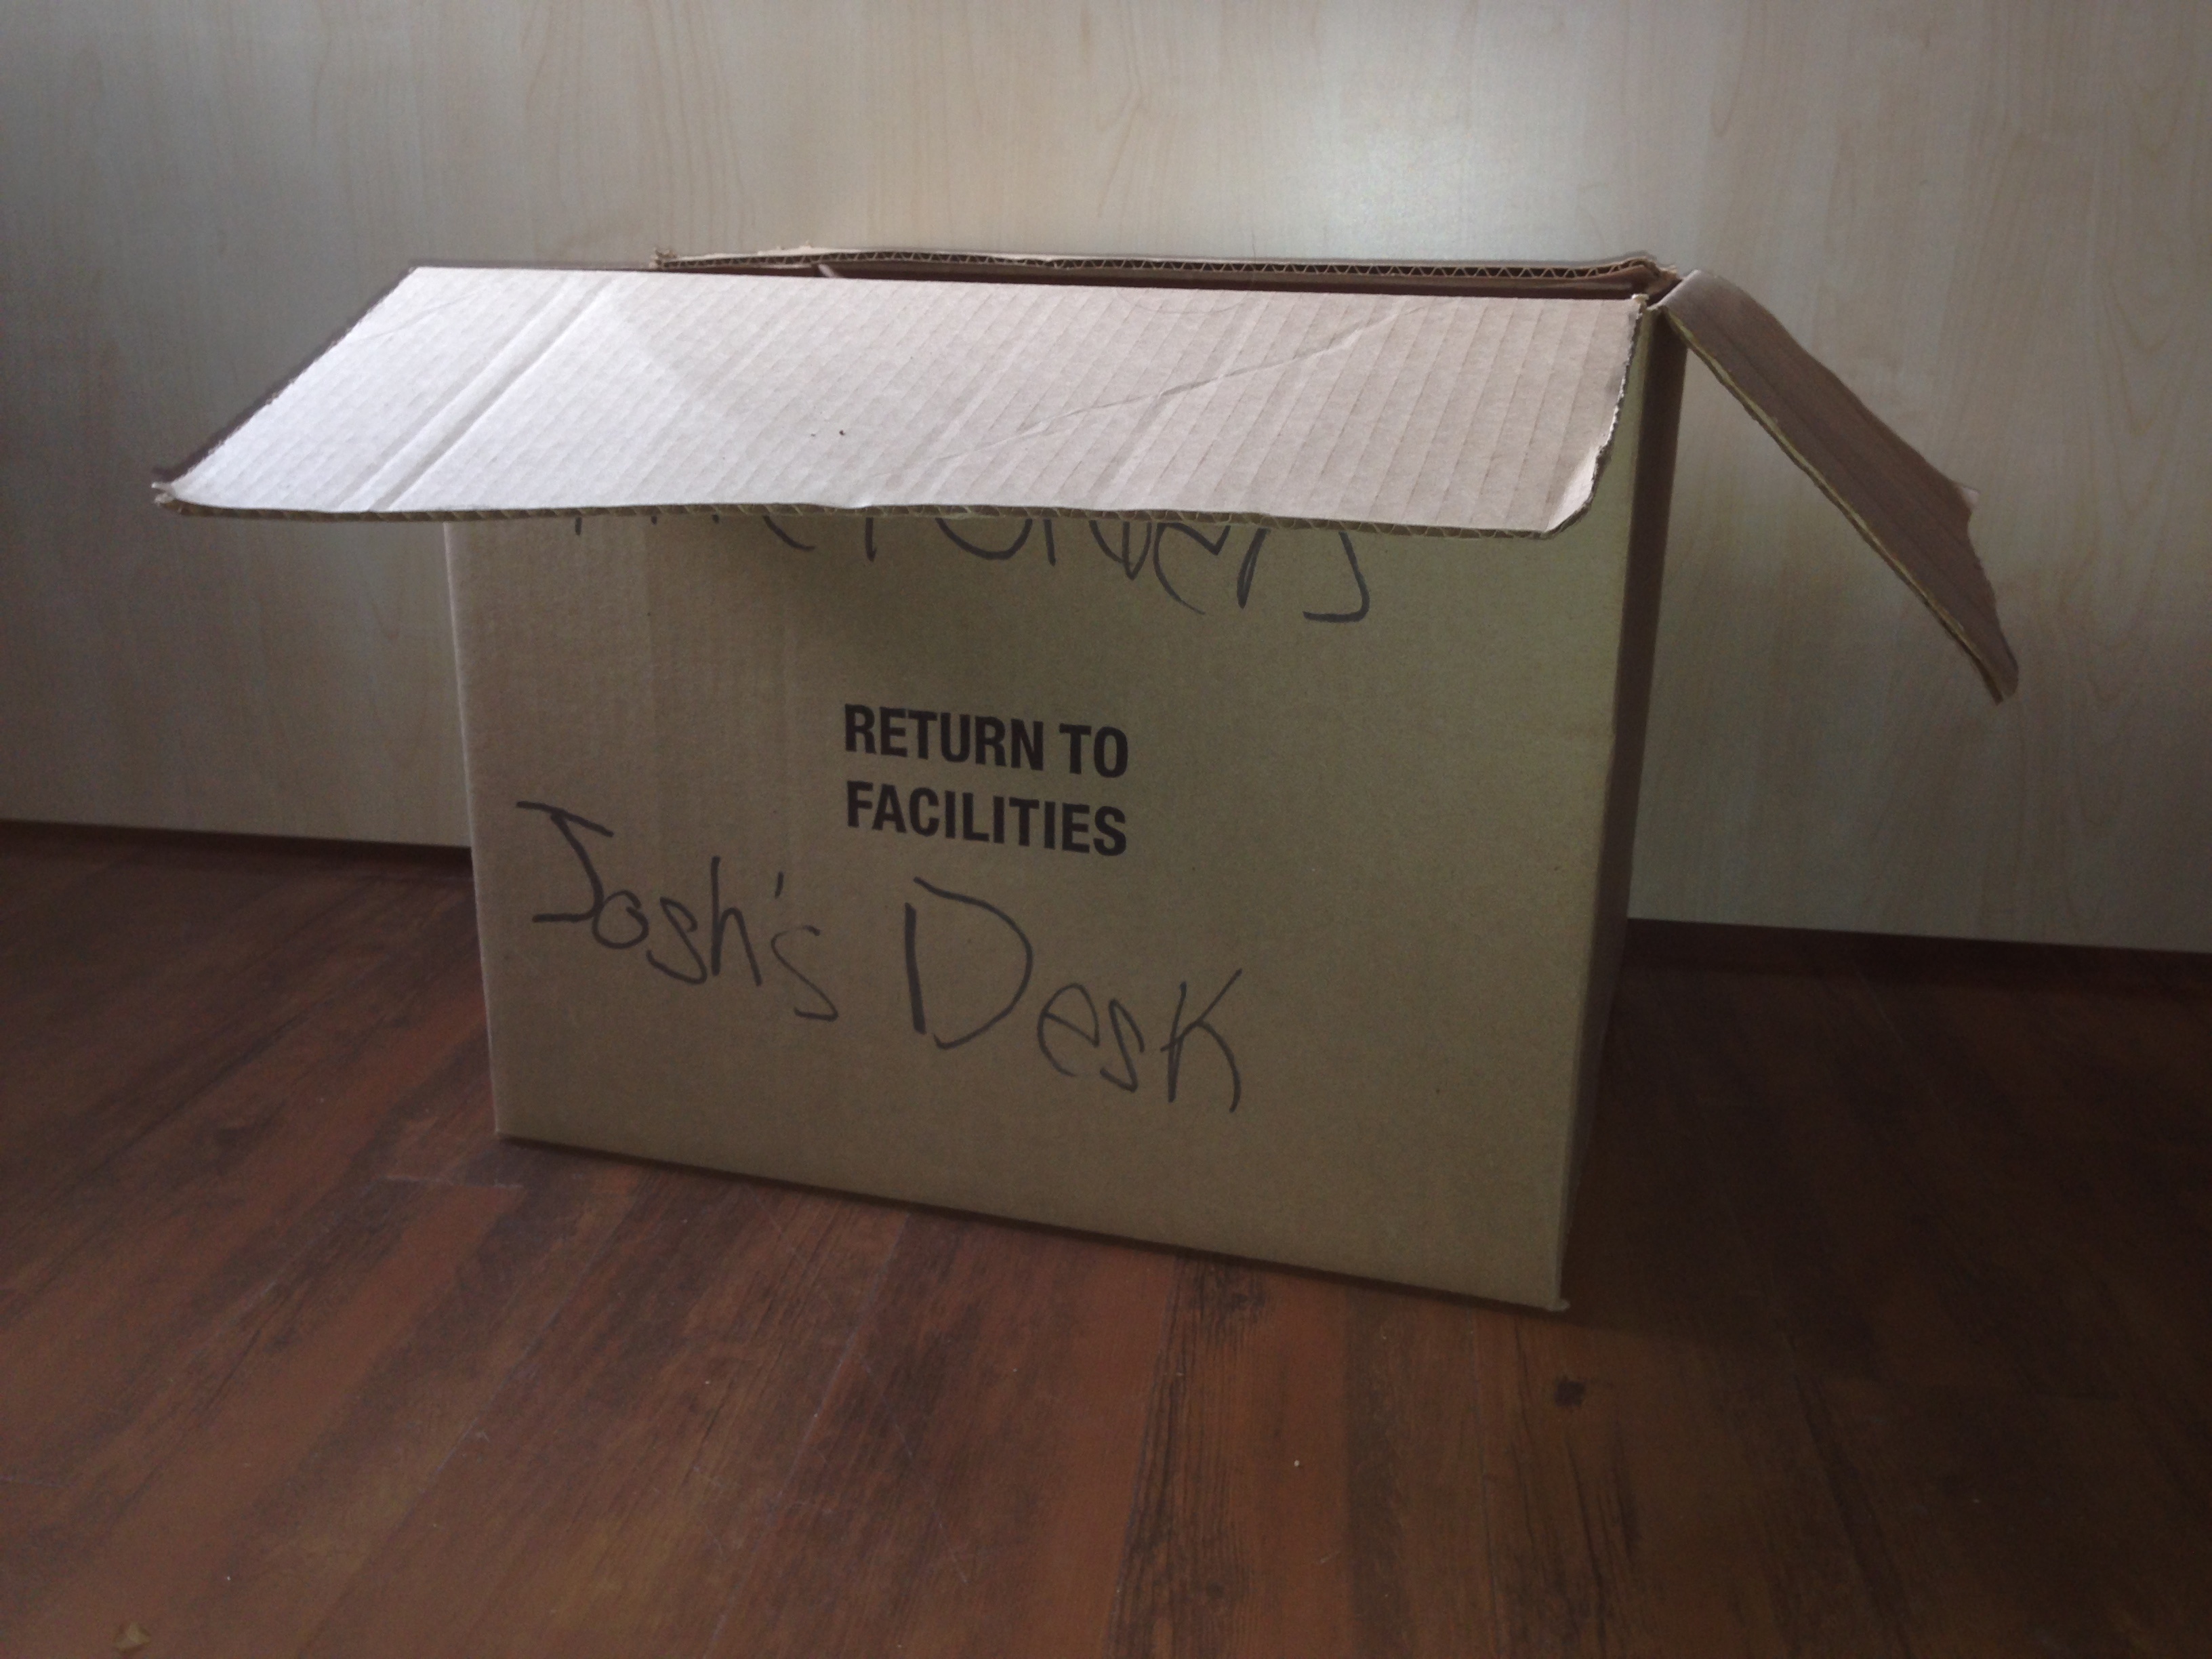
table, wood, box, furniture, lighting, design, shape, plywood